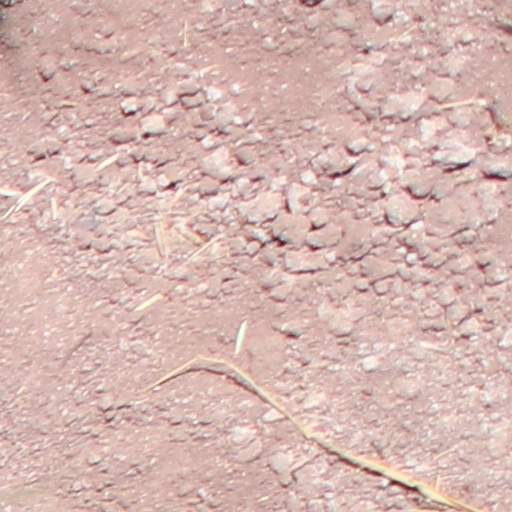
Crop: wheat